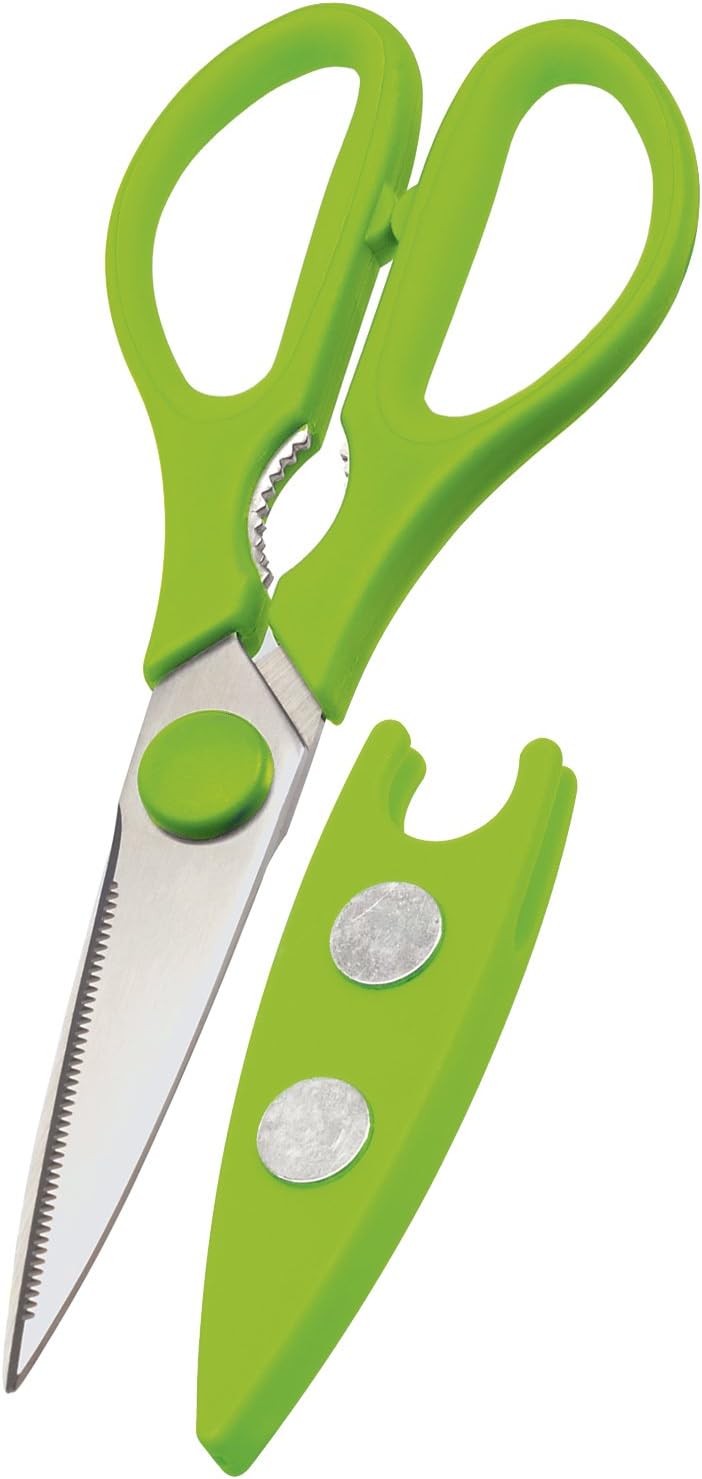
Progressive International Kitchen Shears
Category: Amazon Home
Always on the cutting edge with fun, inventive kitchen tools, Progressive International offers a set of shears great for everyday kitchen tasks. Their sharp stainless-steel blades allow the user to cut vegetables, fruits, and meats. Included with the shears is a magnetic blade cover for safe and convenient storage. Their soft-grip handles make the shears comfortable to use and they are easy to clean in the dishwasher.
Features: Kitchen shears with magnetic blade cover great for everyday kitchen tasks | Stainless-steel blades, comfort grip handles | Use with fruits, vegetables, and meats | Dishwasher safe | Fantastic gift idea for the kitchen enthusiast who seems to have everything